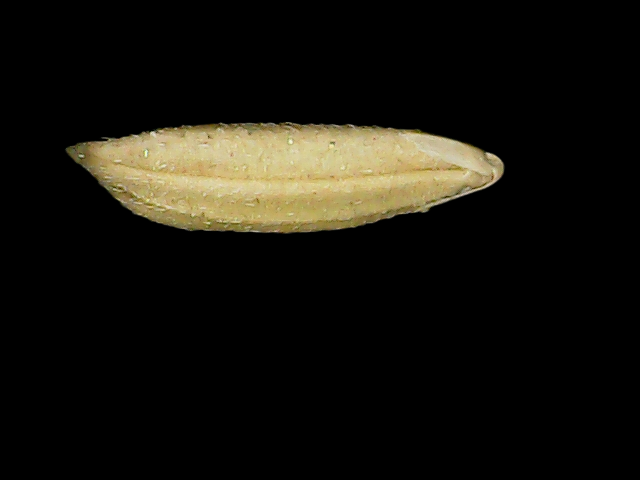
Rice variety: Binadhan23